2001 Brickyard 400

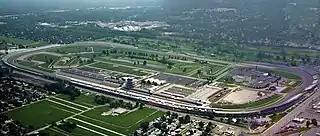
Indianapolis Motor Speedway, the track where the race was held.

The Indianapolis Motor Speedway, located in Speedway, Indiana, (an enclave suburb of Indianapolis) in the United States, is the home of the Indianapolis 500 and the Brickyard 400. It is located on the corner of 16th Street and Georgetown Road, approximately west of Downtown Indianapolis. It is a four-turn rectangular-oval track that is long. The track's turns are banked at 9 degrees, while the front stretch, the location of the finish line, has no banking. The back stretch, opposite of the front, also has a zero degree banking.